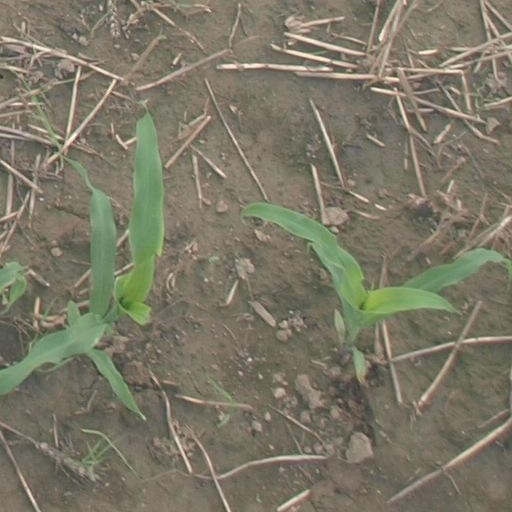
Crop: maize; corn